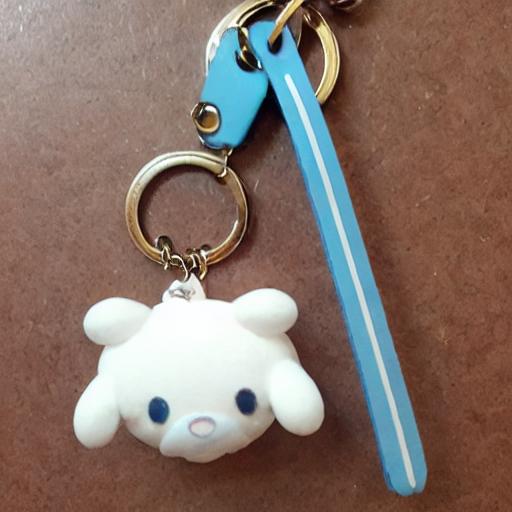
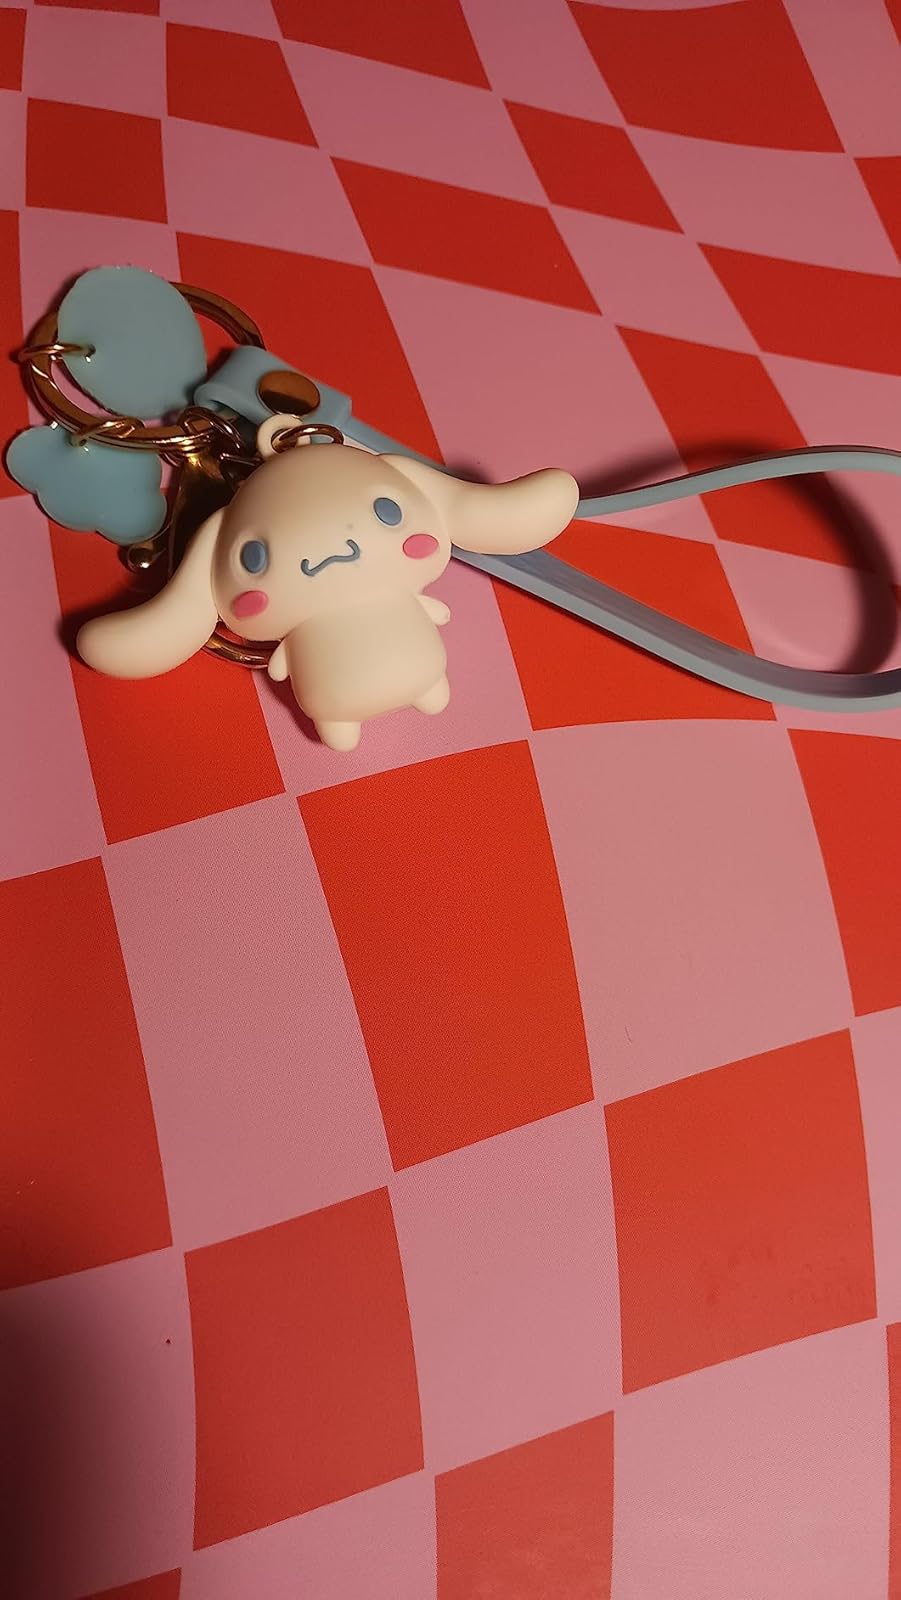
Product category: accessories_keychain
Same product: no